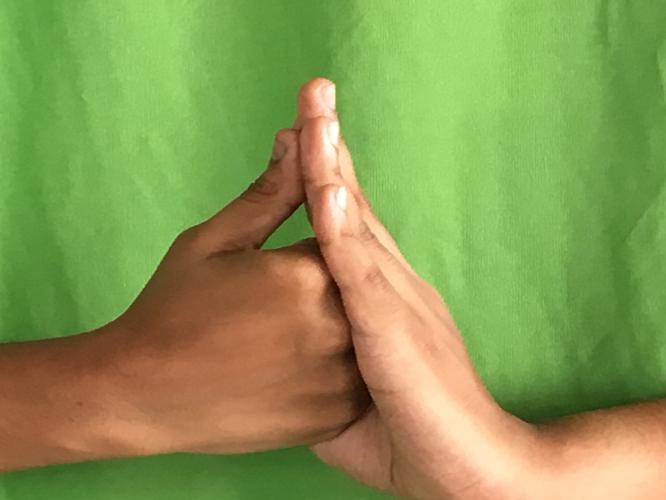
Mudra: Shanka
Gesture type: double_hand